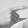
ASL letter: G